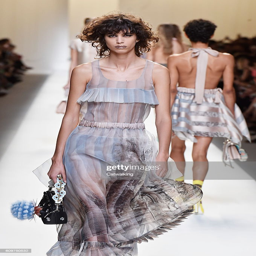
a model walks the runway at the fashion show during event .